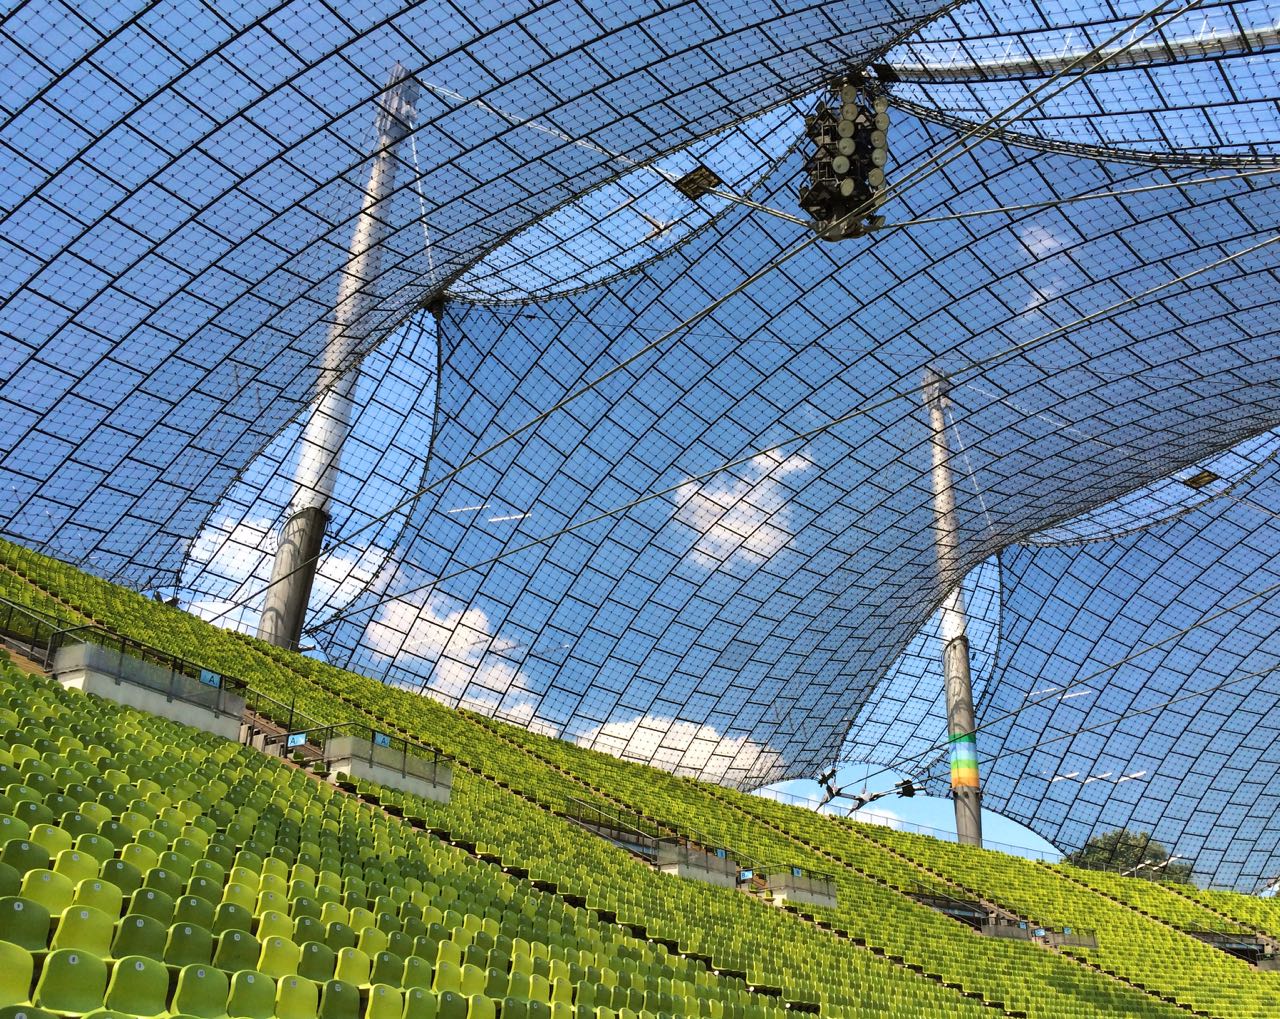
architecture, structure, green, blue, stadium, arena, net, munich, olympic stadium, sport venue, outdoor structure, soccer specific stadium